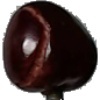
Label: Cherry 1